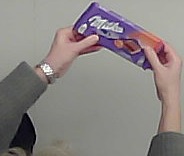
Product: milka_chocolate